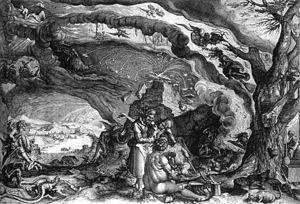
Andries Stock ou Andries Jacobsz. Stock est un peintre graveur et illustrateur néerlandais Baroque d'origine flamande du siècle d'or. Il est connu pour ses peintures de portraits.